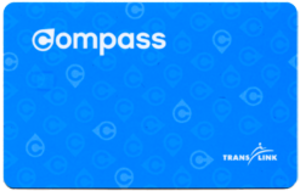
La TransLink est la société de la Couronne qui exploite et dirige les transports en commun au Metro Vancouver, C.-B., Canada, à savoir le métro, le service d'autobus et les trains de banlieue. Elle partage aussi les responsabilités d'entretien du réseau des routes importantes et de promotion du cyclisme.